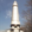
Label: rocket